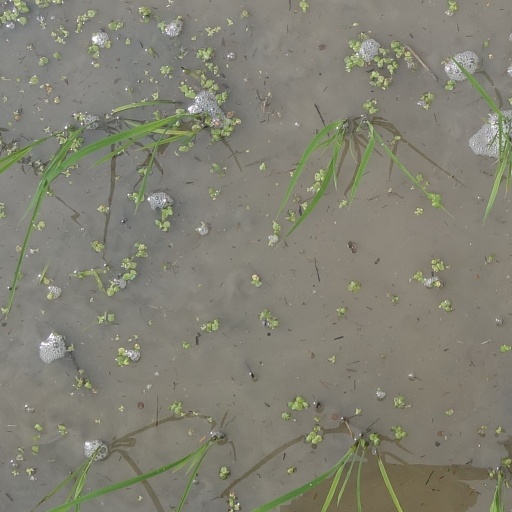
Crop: rice